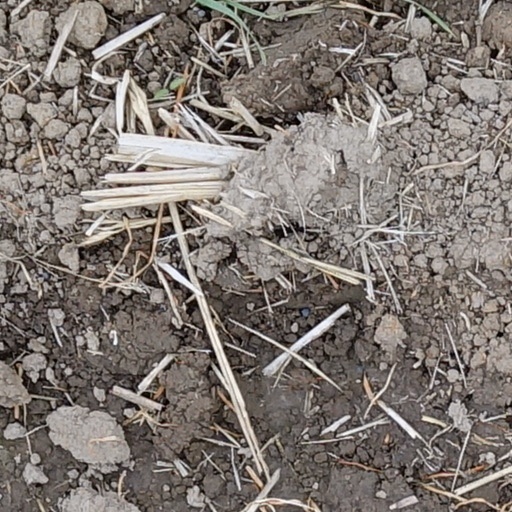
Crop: wheat